Women's championships in WWE

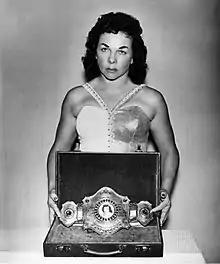
The Fabulous Moolah, WWE's inaugural women's champion, who is also recognized as the longest-reigning champion, holding the Original WWE Women's Championship from 1956 to 1984, when it was originally known as the NWA World Women's Championship.

The American professional wrestling promotion WWE has maintained several women's championships (except for two interims in the 1990s) since 1983, when the World Wrestling Federation (WWF, now WWE) established the WWF Women's Tag Team Championship. One year later, the WWF bought the NWA Women's Championship and renamed it the WWF Women's Championship, establishing their first women's world championship. Although the title preceded the company's creation, the WWF claimed a lineage that began in 1956. Whenever the WWE brand extension has been implemented (2008–2010; 2016–present), separate women's championships have been created or allocated for each brand.